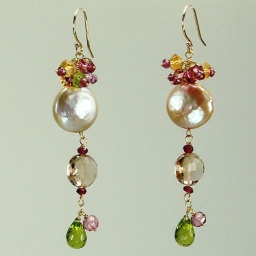
Dangling earring with fresh water coin Pearl, Peridot, Pink topaz, Champagne citrine, and Rhodolite in 14 karat yellow gold